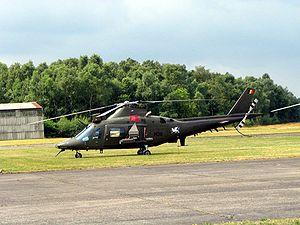
La base aérienne de Bierset est une base de la force aérienne belge située près du village de Bierset dans la province de Liège.
Agusta S.p.A. était une société italienne qui construisait des hélicoptères. Elle a fusionné avec le constructeur britannique Westland Helicopters, en 2000 pour former AgustaWestland appartenant au géant italien Finmeccanica Depuis le 1ᵉʳ janvier 2016, elle ne forme plus qu'une division de Leonardo: Helicopter division.
Le Wing Heli était une escadre d'hélicoptères de la composante aérienne des forces armées belges.